Kiwi (bird)

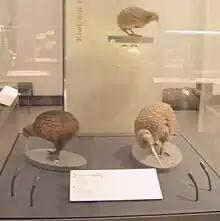
Clockwise from left: brown kiwi ("Apteryx australis"), little spotted kiwi ("Apteryx owenii") and great spotted kiwi ("Apteryx haastii") at Auckland War Memorial Museum

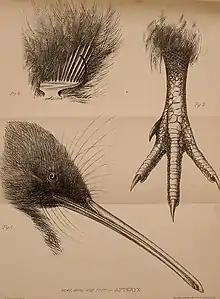
1860s drawing of "Apteryx", illustrating its distinctive features, including long beak, short legs and claws, and dark hair-like feathers.

Their adaptation to a terrestrial life is extensive: like all the other ratites (ostrich, emu, rhea and cassowary), they have no keel on the sternum to anchor wing muscles. The vestigial wings are so small that they are invisible under the bristly, hair-like, two-branched feathers. While most adult birds have bones with hollow insides to minimise weight and make flight practicable, kiwi have marrow, like mammals and the young of other birds. Like most other ratites, they have no uropygial gland (preen gland). Their bill is long, pliable and sensitive to touch, and their eyes have a reduced pecten. Their feathers lack barbules and aftershafts, and they have large vibrissae around the gape. They have 13 flight feathers, no tail and a small pygostyle. Their gizzard is weak and their caecum is long and narrow.